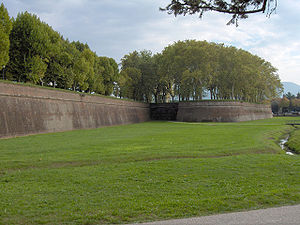
Lucca bymur
Bymuren i Lucca.
Lucca bymur er en bymur, der går rundt om den gamle del af af byen Lucca i Toscana, Italien. Det er det næstlængste eksempel på en bymur i Europa, idet den med sine 4 km og 223 m er lidt kortere end Nicosia bymur på Cypern, der er 4,5 km lang.